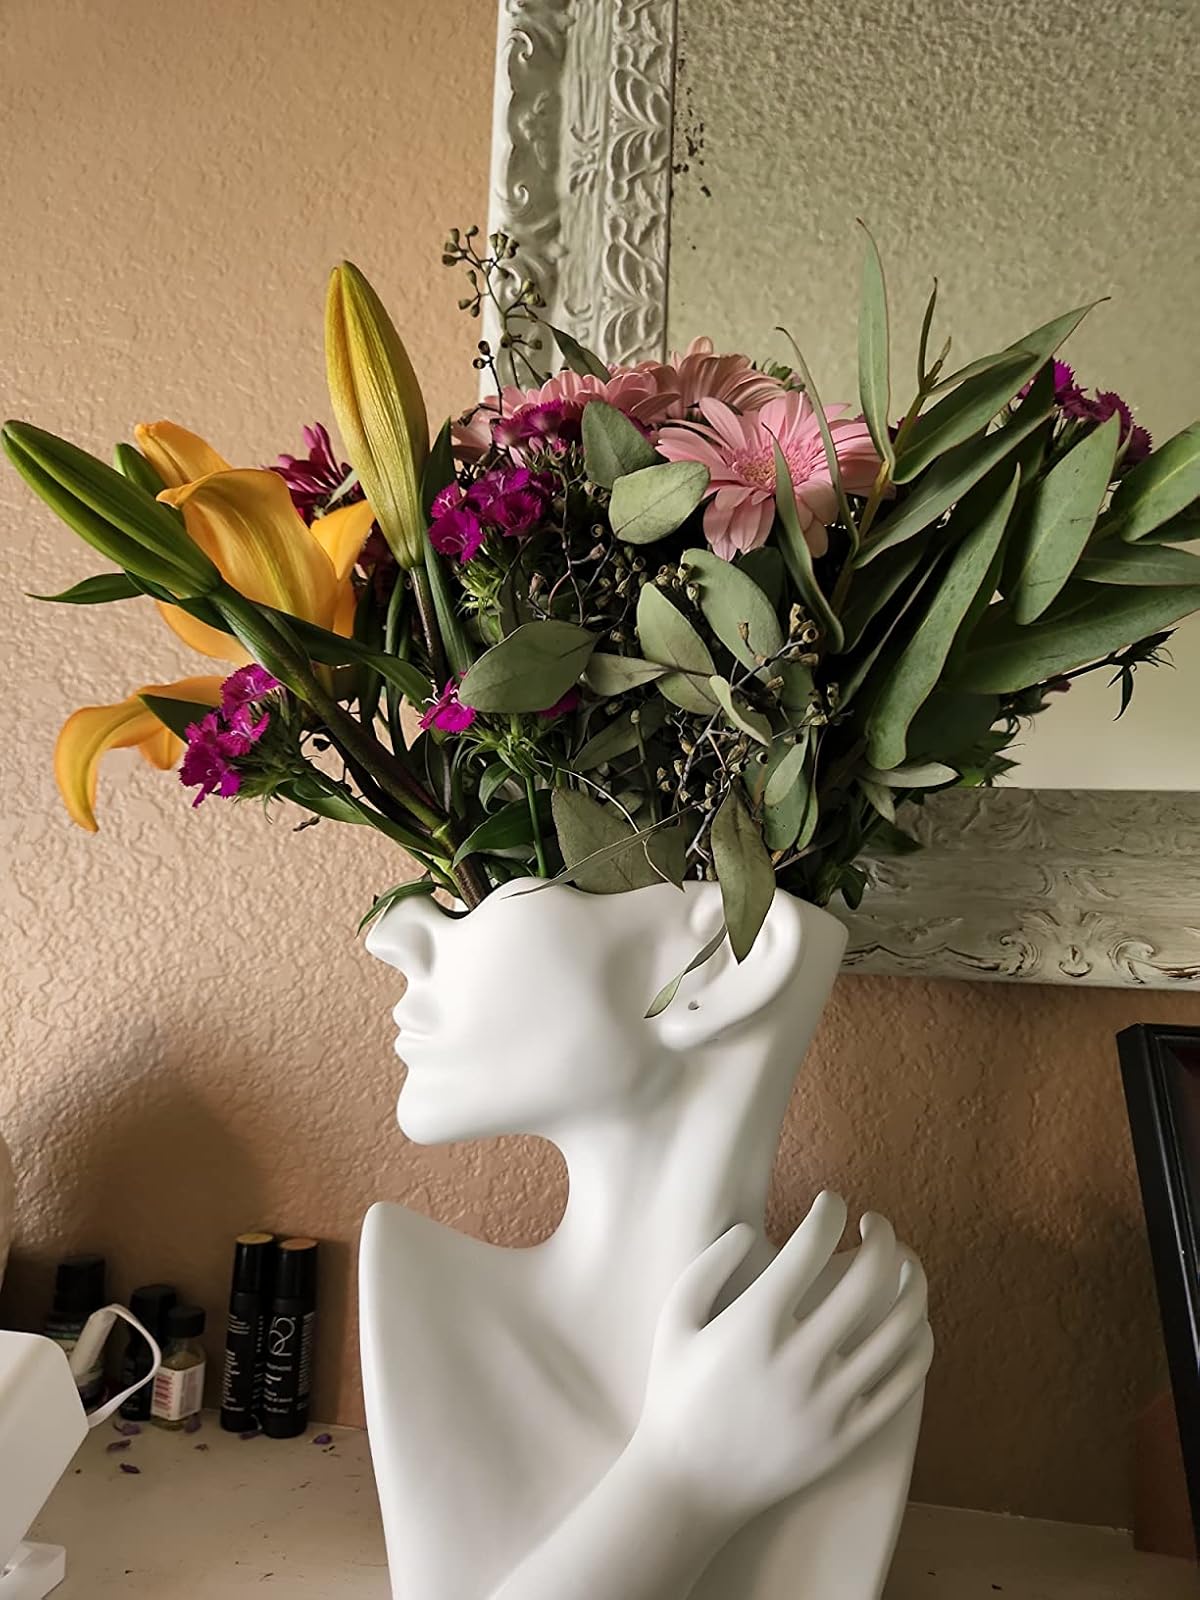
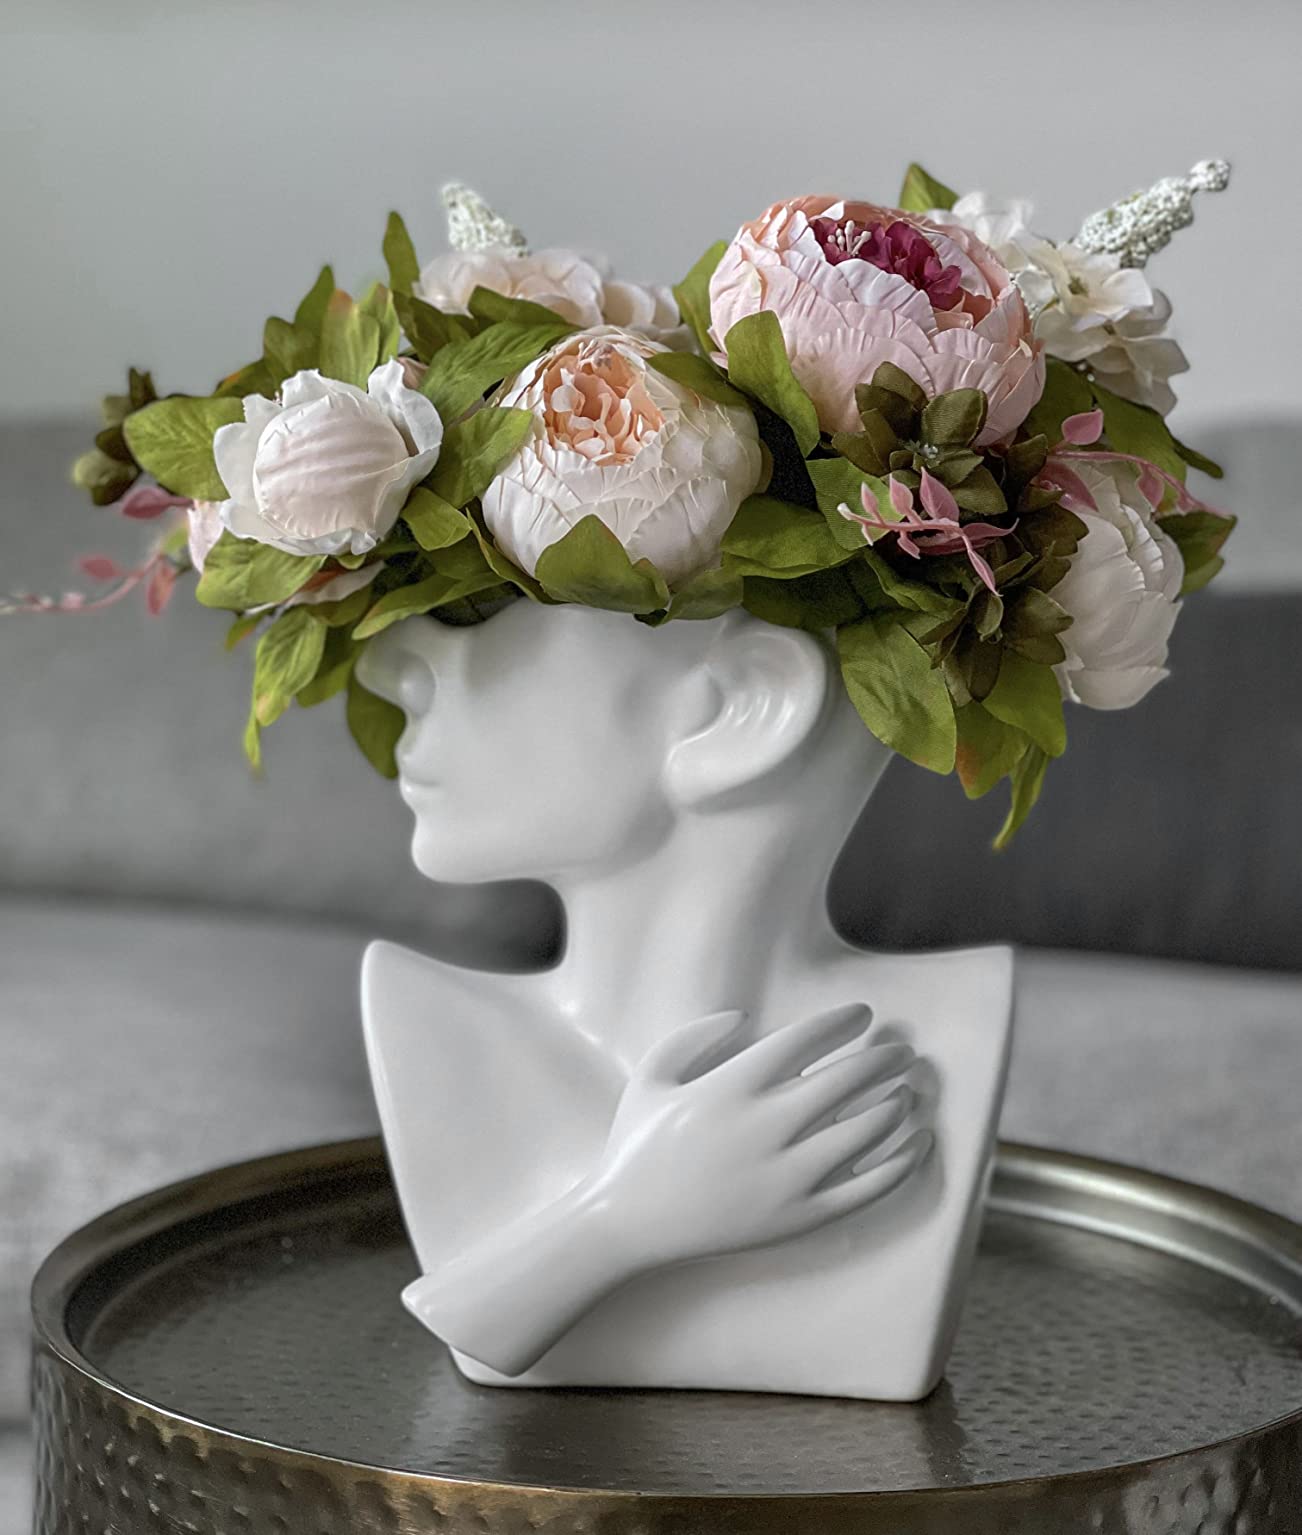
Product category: vase
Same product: yes